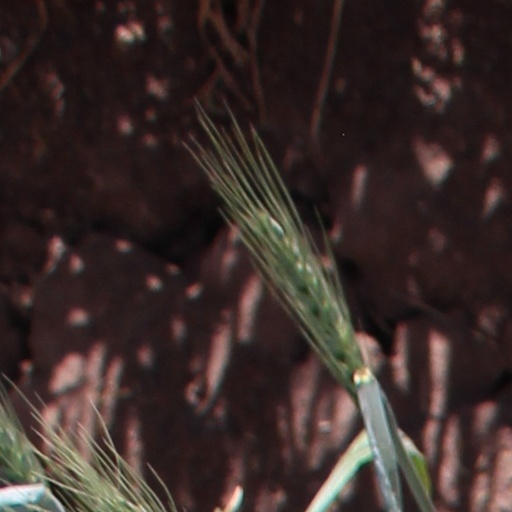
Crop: wheat